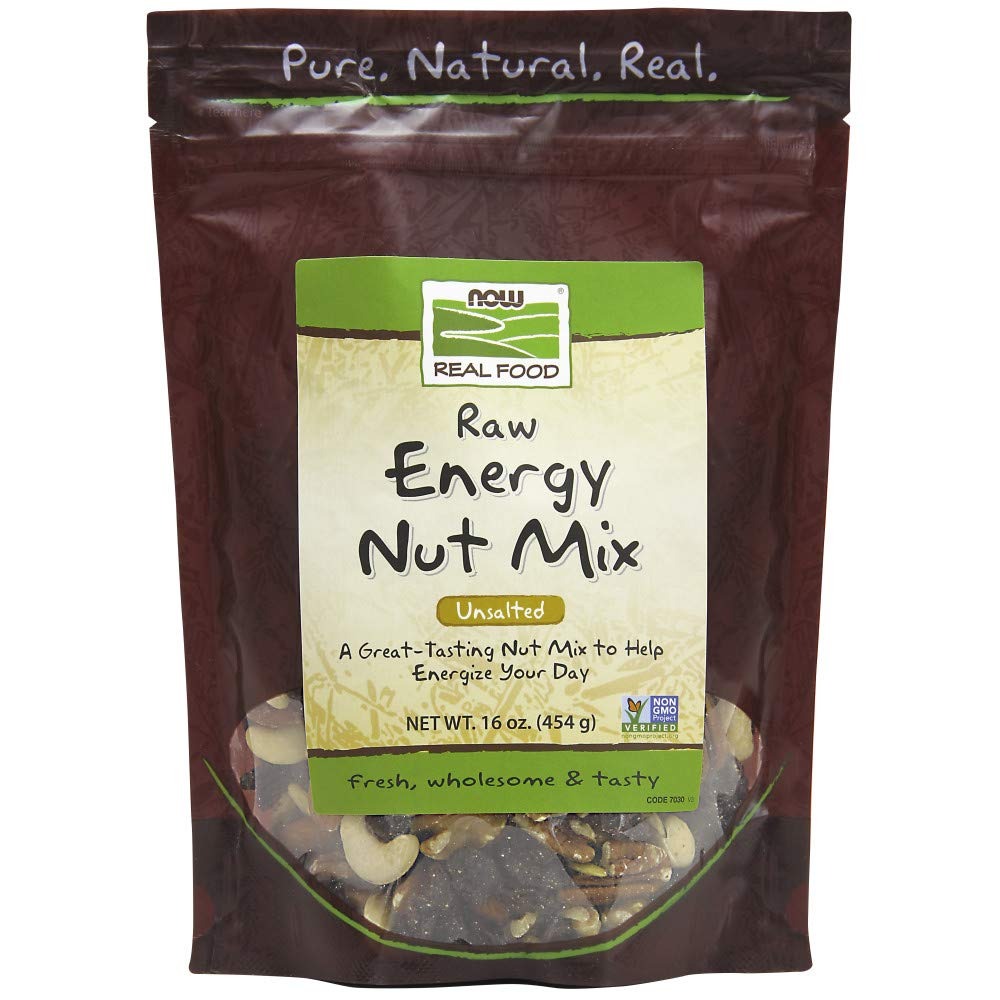
Item Name: NOW Foods Raw Energy Nut Mix, 16-Ounce (Pack of 4)
Bullet Point: Raw Energy Nut Mix
Value: 64.0
Unit: Ounce

Price: 10.17